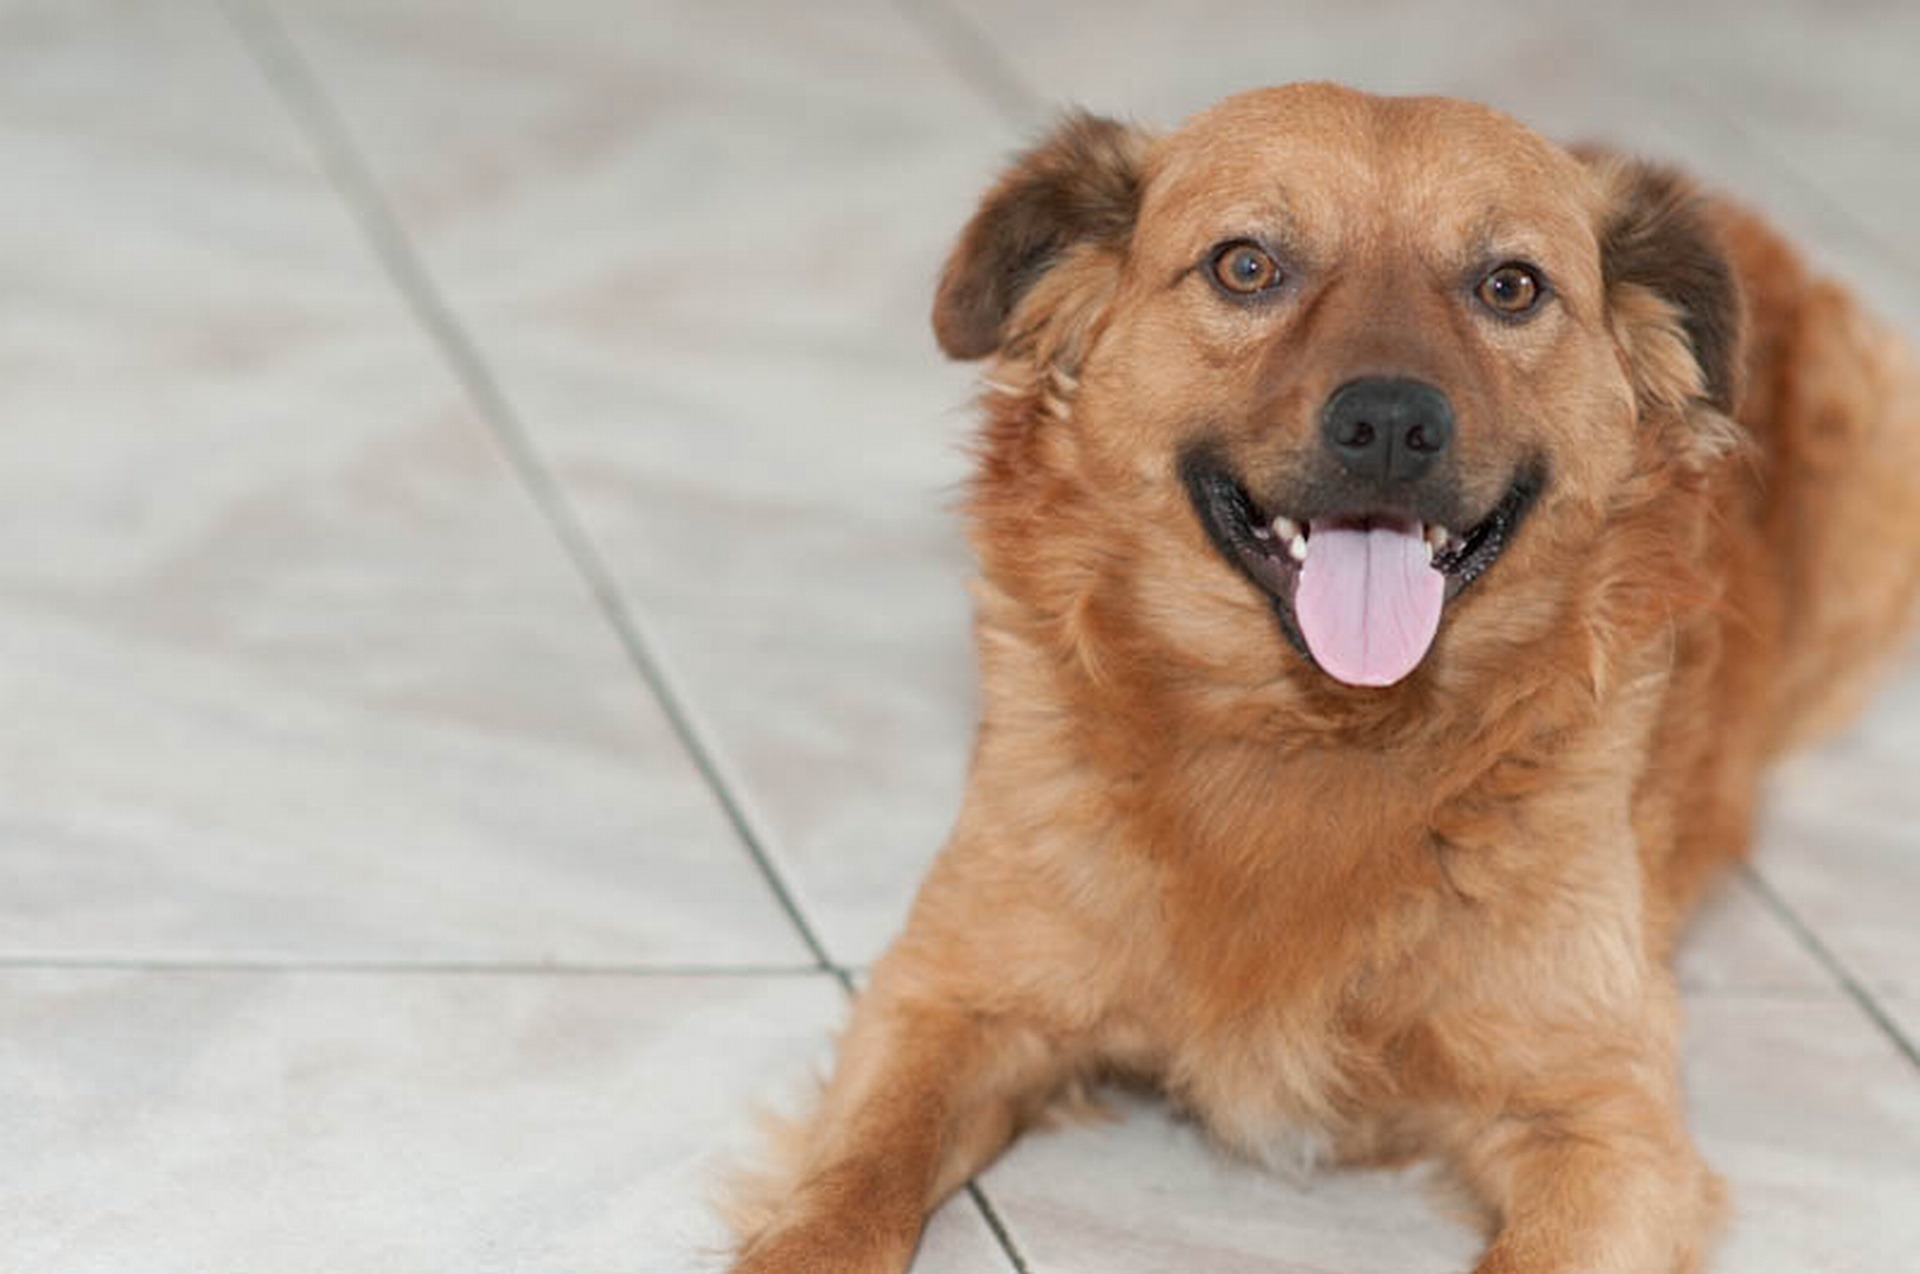
puppy, dog, canine, pet, mammal, golden retriever, vertebrate, beautiful, adorable, dog breed, domestic animals, retriever, goldendoodle, dog like mammal, dog breed group, dog crossbreeds, norfolk terrier, nova scotia duck tolling retriever, dog smiling, ronnie wood